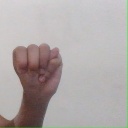
अक्षर: म